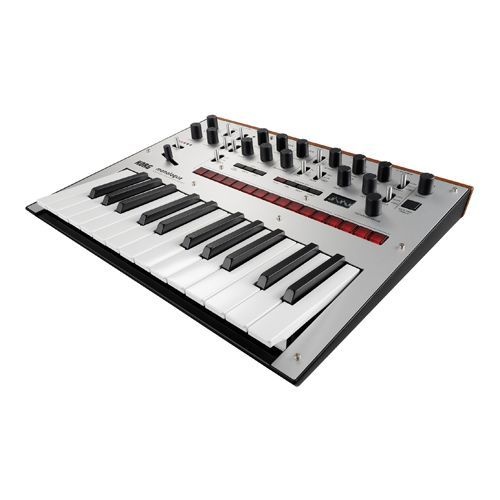
Korg monologue Monofonik Analog Synthesizer
İki osilatör ve bir filtreyle sınırlı değil Klasik Korg tarzında, monolog iki osilatör ve bir avuç dalga formu ile başlar, ayrıca dalga şekillendirme, Senkronizasyon ve Zil Modülasyonu yetenekleri sunar. Dahili OLED osiloskop, ses şekillendirme sonuçlarını size gösterir - çok cool. Osilatörler, monolog için özel olarak tasarlanmış 2 kutuplu bir filtreye beslenir, mono bas ve öncülere optimize edilmiştir. Üç zarf şekli ile birlikte Saldırı ve Sönüm kontrolleri geniş bir yaratıcı seçenek yelpazesi sağlar, size sağlam bas ve öncü seslerin yanı sıra etkileyici pedler ve ses manzaraları oluşturmanıza izin verir. Analog Sürücü devresi ses yoğunluğu ekler Distorsiyon güçlü bir ses aracıdır ve monolog'un dahili analog Sürücü devresi, canlanan synth sesleri oluşturmak için mükemmel bir şeydir. Biraz çıtırtı veya tamamen bulanık, sizin tercihinize bağlıdır. Orta seviyelerde, Sürücü devresi aşırı derecede bozulmuş gibi ses vermeden kesin bir şekilde vurucu bir etki hissi ekleyebilir - bazı perküsyon tipi seslerde deneyin, ne demek istediğimizi göreceksiniz. Bu LFO ile birçok seçenek Monolog'un LFO bölümü, Korg minilogue'daki LFO'dan daha hızlı oranlara ulaşabilir ve Pitch, Şekil veya Filtre Kesme frekansına atayabilirsiniz. 1-shot LFO modu, yaratıcı zarf benzeri şekillendirme için izin verir. İki seçilebilir LFO oran aralığı, geniş bir modülasyon seçenekleri yelpazesi için izin verir. Tamamen programlanabilir analog sentez Synth ustalarını seven bir şey varsa, o da her bir işlev için düğme-per-fonksiyon programlanabilirliğidir ve monolog bunu sunar. Ve anlık olarak hatırlamak için 100 programa kadar kaydedebilirsiniz. Mikro Akort ve özel ölçekler Korg'un monolog'u nota başına ayrı akort yapma imkanı sunarak renkli mikro akort dünyasını açar. Hafif akortlamadan tam disonansa kadar kullanabilirsiniz. Fabrika ölçeklerinin ötesinde, kendi özel ölçeklerinizden 12 tanesini kaydedebilirsiniz. Alternatif akortlarla deney yapmadığınızda, monolog'un otomatik akort devresi ne kadar uzun süre çalarsanız çalın, iyi akortlu akortunu korur. Parametre kilitlemeli güçlü 16 adımlı sekansör Monolog üzerinde sekans oluşturmak sezgiseldir ve sekansınızı herhangi bir zamanda sadece bir tuşa basarak transpoze edebilirsiniz - canlı performans için çok cool. Korg'tan beklendiği gibi, monolog ayrıca düğme hareketlerini yakalamak için hareket sekanslarını kaydetmenize izin verir. Ve popüler talebe göre, monolog'un sekansörü, her adımda parametre kilitlemelerine izin verir, bu da parametre değerlerini adım başına belirleyebileceğiniz anlamına gelir. Kolayca grubunuza entegre edilmek üzere yapılmıştır Akıllı klavye düzeni sayesinde, Korg monolog'unun bir grup ayarına kolayca sığması sağlanır. 25 tuşlu mini-klavye, yaygın olan Do'dan Do'ya değil, E'den E'ye kadar uzanır. Bu, geleneksel olarak akort edilmiş gitarlar ve bas gitarlarla aynı hizada olmanızı sağlar, grup arkadaşlarınızla uyumlu bir şekilde düşük bas notalarını çalmayı kolaylaştırır. Korg ekosisteminiz için mükemmel Monolog, Korg Volcas, electribes, minilogue ve SQ-1 sekansör ile bağlantı kurmak için Ses Senkronizasyonu sunar. MIDI In/Out da mevcuttur, ayrıca USB MIDI de vardır, bu da monolog'un hem bağımsız bir synth olarak, hem de donanım synth rig'inizde bir eleman olarak veya DAW'nuz için bir MIDI denetleyici olarak eşit derecede yetenekli olduğu anlamına gelir. Metal şasi ve sağlam düğmelerle performans için yapılmıştır Kavisli alüminyum şasi, monolog'a güven verici dayanıklılık sağlar - elinizi bir kere aldığınızda, performans için yapıldığını bileceksiniz. Daha da iyisi, düğmeler doğrudan altındaki devre kartlarına değil, şasiye monte edilmiştir. Genellikle bu özellikleri bu kadar uygun fiyatlı bir synth'te bulamazsınız, bu da onu herhangi bir performans müzisyeni için ciddi bir değer yapar. Korg monolog Analog Synthesizer Özellikleri: Dahili 16 adımlı sekanser ile analog monofonik sentezleyici Kendi seslerinizi anında hatırlamak için kaydedin (80 fabrika ön ayarı ve 20 kullanıcı konumu ile sevk edilir). VCO 1, dalga şekillendirme ile Testere, Üçgen ve Kare dalga formları sunar. VCO 2, dalga şekillendirme, Senkronizasyon ve Zil Modülasyonu ile Testere, Üçgen ve Rastgele dalga formları sunar. 2-kutuplu VCF, monofonik bas ve öncülere optimize edilmiştir. Üç Zarf Oluşturucu modu yaratıcı ses şekillendirme için izin verir. Çok yavaştan çok hızlıya kadar LFO, zarf benzeri modülasyon efektleri için 1-shot moduna sahiptir. 16 adımlı sekanser, karmaşık, animasyonlu sekanslar oluşturmak için adım başına parametre kilidi ile. Sekanslar, herhangi bir tuşa basarak anlık olarak transpoze edilebilir. Grup ayarında kullanım kolaylığı için 25 tuşlu ince klavye, E'den E'ye Mikro Akort'u destekler, 12 kullanıcı tarafından kaydedilebilen ölçek konumu ile Uzun süre çalındığında bile sağlam akort stabilitesi sağlayan otomatik akort devresi. 6 x AA pil veya isteğe bağlı güç kaynağı ile çalıştırılabilir.
Brand: Korg
Category: Arts & Entertainment > Hobbies & Creative Arts > Musical Instruments > Electronic Musical Instruments > Sound Synthesizers > Analog Synthesizers